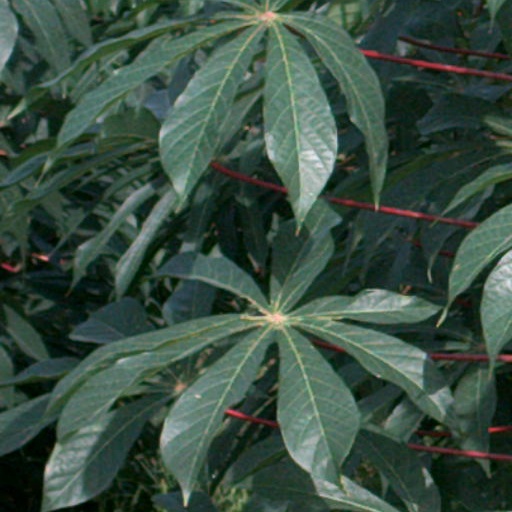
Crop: cassava